Christopher Andrew (historian)

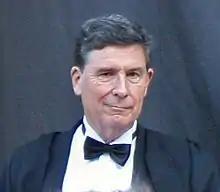
Andrew in 2008

Christopher Maurice Andrew, (born 23 July 1941) is an Emeritus Professor of Modern and Contemporary History at the University of Cambridge with an interest in international relations and in particular the history of intelligence services.